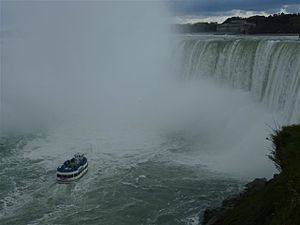
Maid of the Mist
Maid of the Mist på den canadiske side
The Maid of the Mist er en række både der sejler ved Niagara Falls. Bådene der sejler der hedder alle sammen Maid of the Mist, efterfulgt af et romertal. Bådene starter et roligt sted på Niagara River, tæt ved Rainbow Bridge, og sejler derefter passagerene forbi de amerikanske vandfald, og derefter over til det meget større Niagara Falls, som ligger på den canadiske side. Man kan både tage turen fra den canadiske og den amerikanske side af floden.